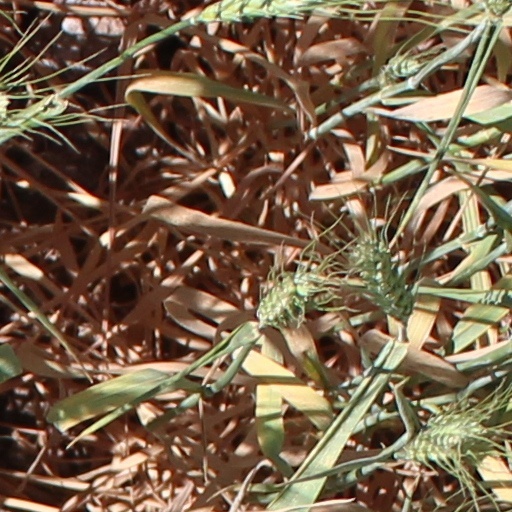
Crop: wheat